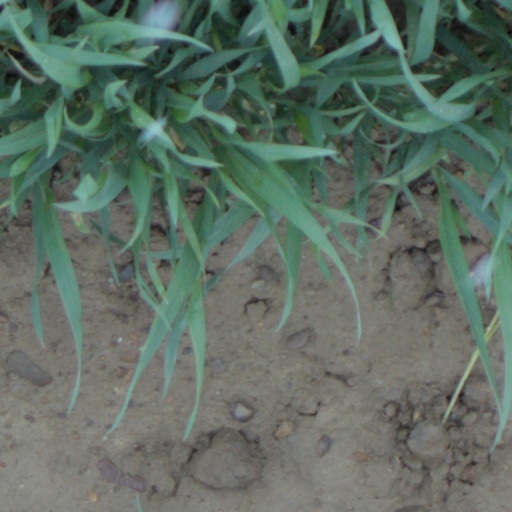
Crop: wheat